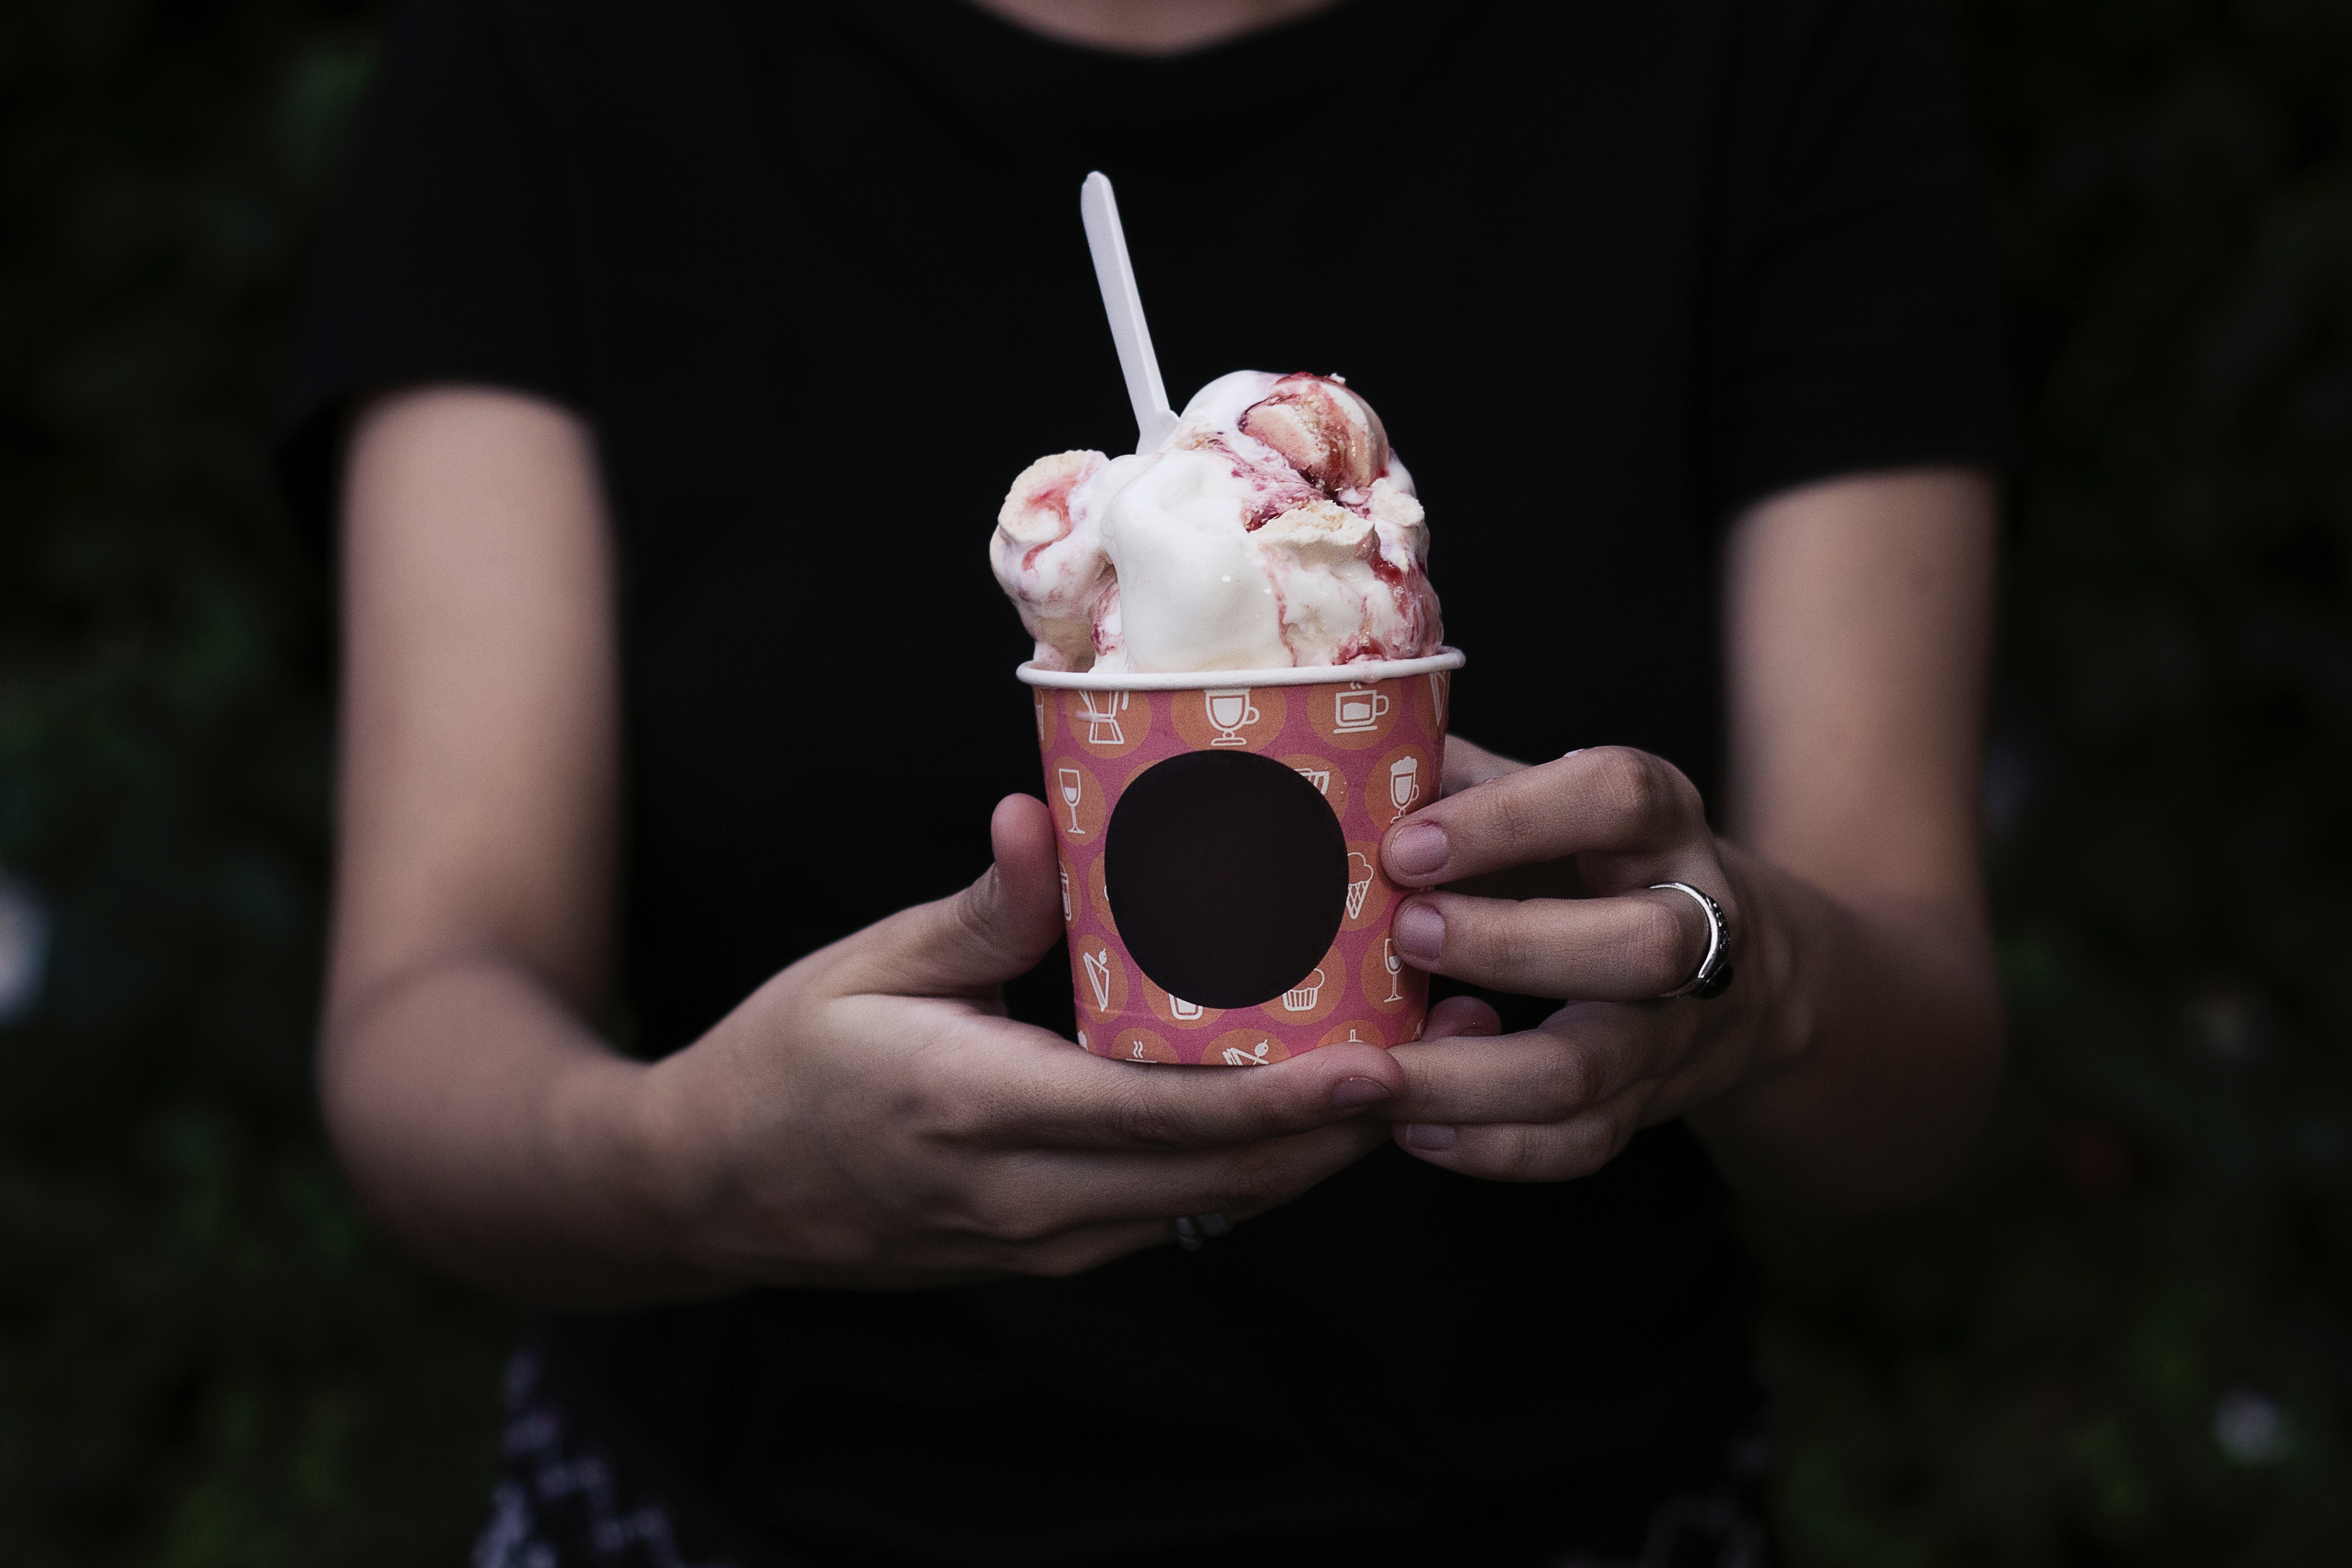
hand, desert, flower, food, drink, ice cream, icecream, sweetness, gelato, sense